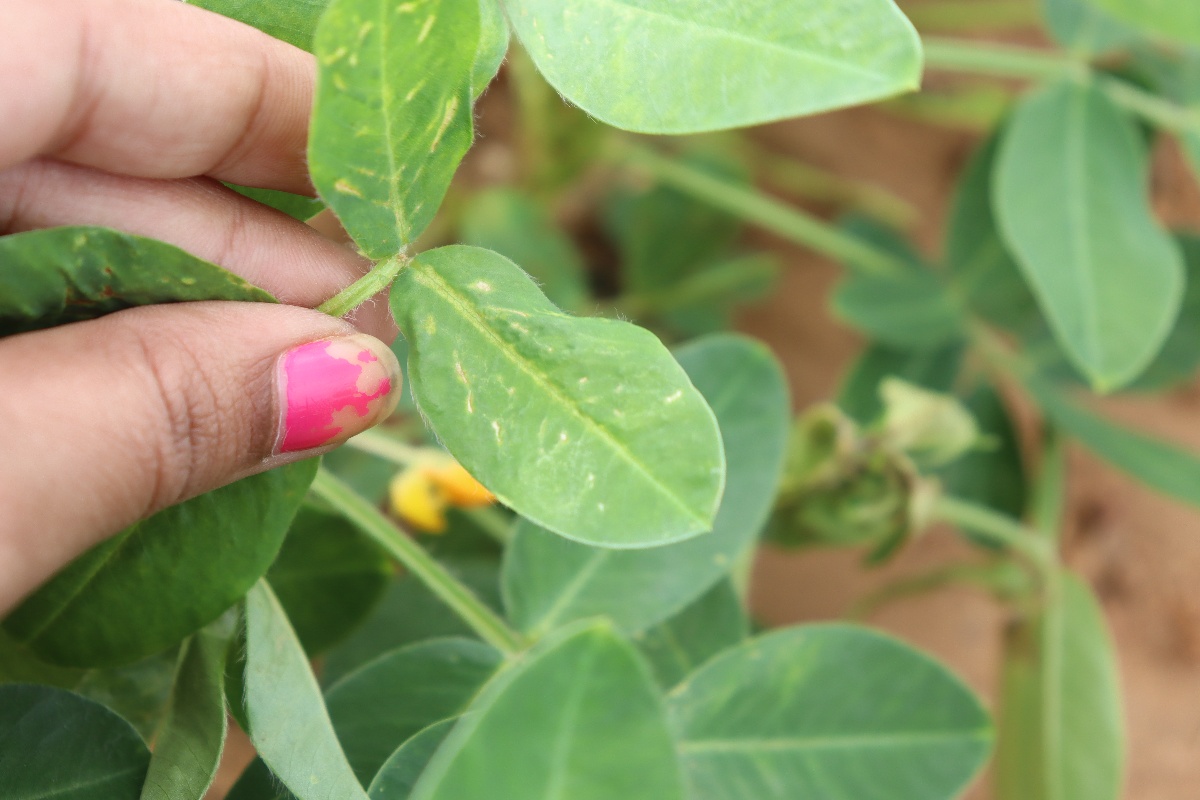
Label: healthy leaf